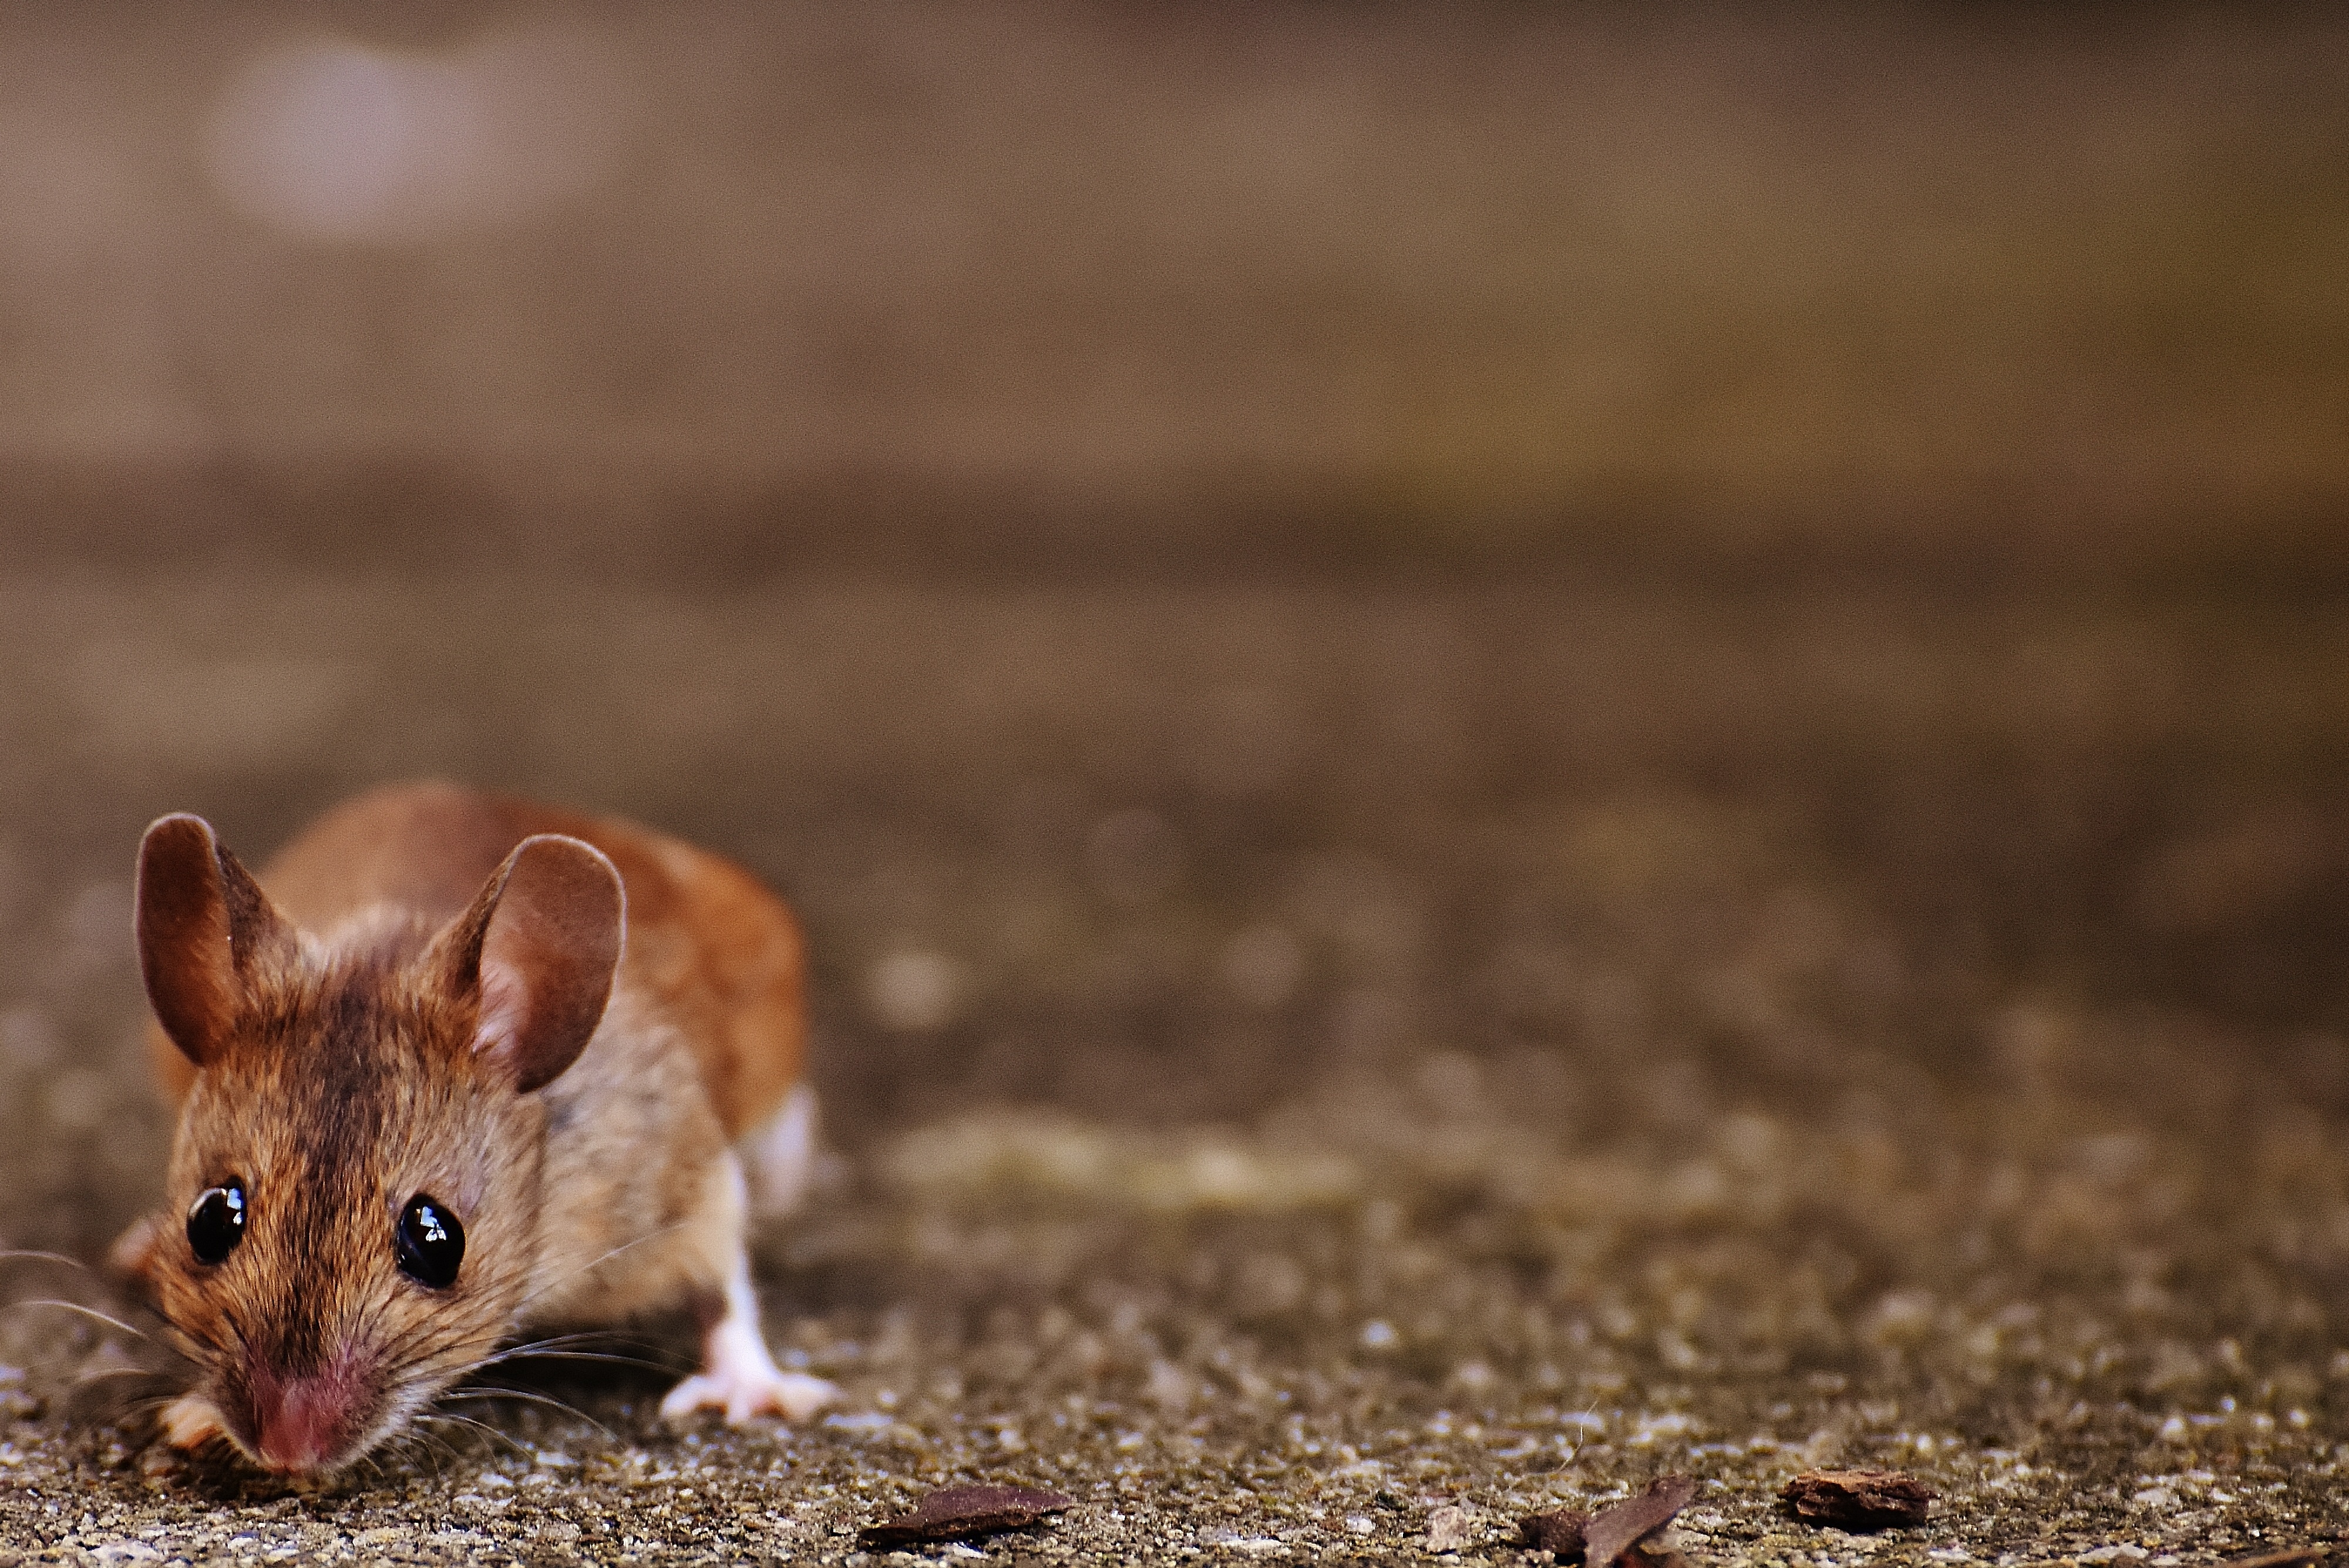
nature, sweet, mouse, animal, cute, wildlife, fur, small, brown, mammal, squirrel, rodent, fauna, close up, whiskers, vertebrate, chipmunk, funny, nager, macro photography, mice, button eyes, wood mouse, apodemus sylvaticus